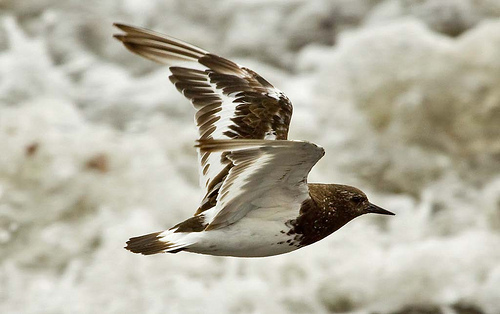
a brown headed bird with a white belly, and brown and white wings.
this bird has a brown crown, a white belly, and a brown wing barthe bird has a long black bill and white wingbar.
this bird has a long wingspan, a short pointed bill, and a brown crown
this beautiful bird has a long pointed bill, brown and white wingbards, and brown head and breast.
this bird is white with brown and has a long, pointy beak.
this is a brown bird with white wingbars and white abdomen.
the breast of the bird is brown with white speckles throughout.
this particular bird has a belly that is white with brown breasts
this bird is white with black and has a long, pointy beak.
Species: Elegant Tern